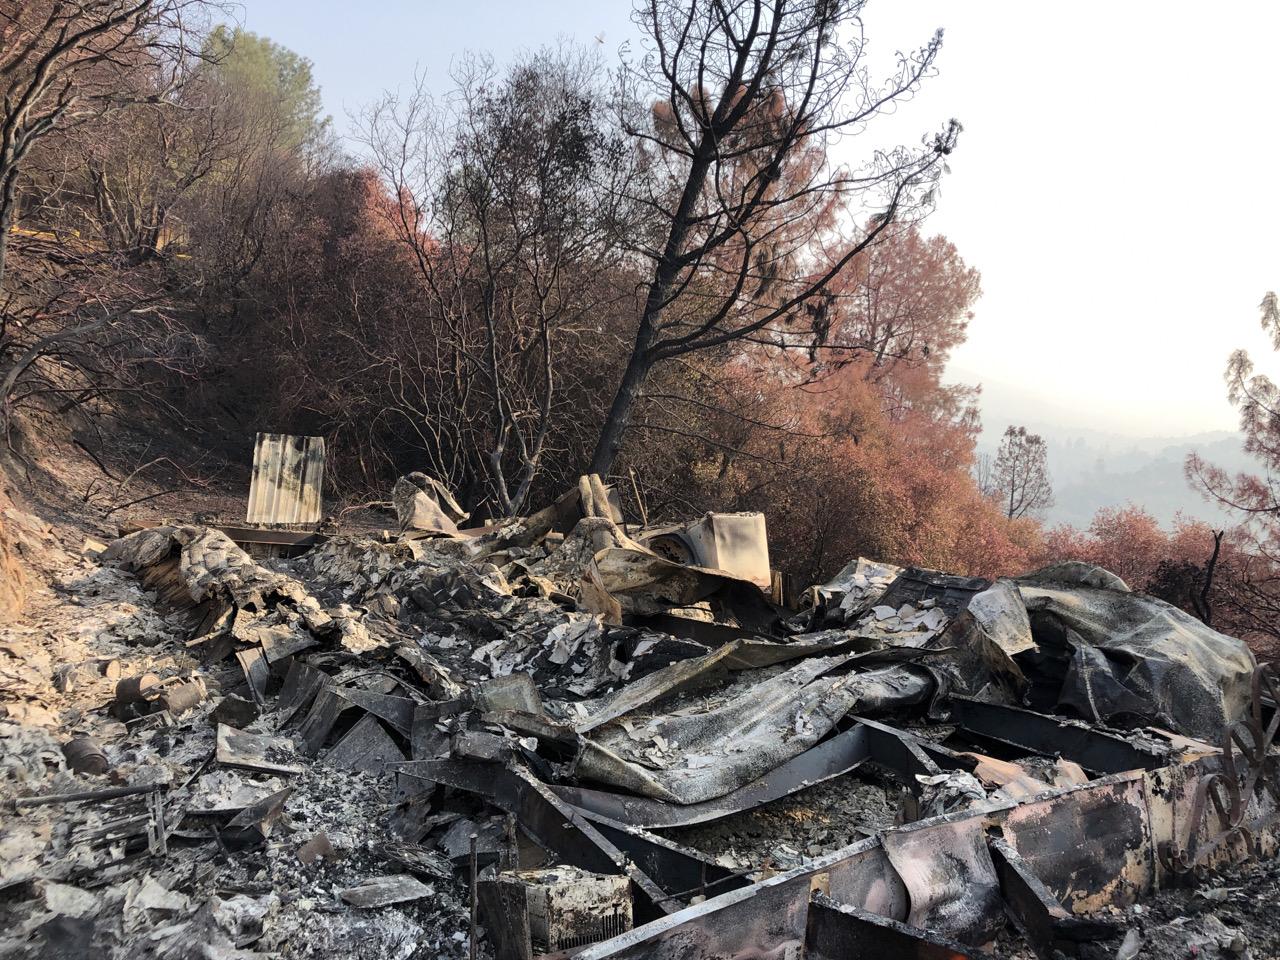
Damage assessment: destroyed